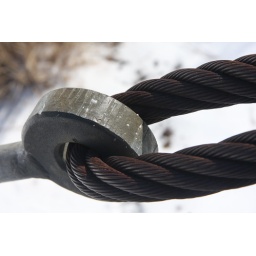
bridge located in forest park